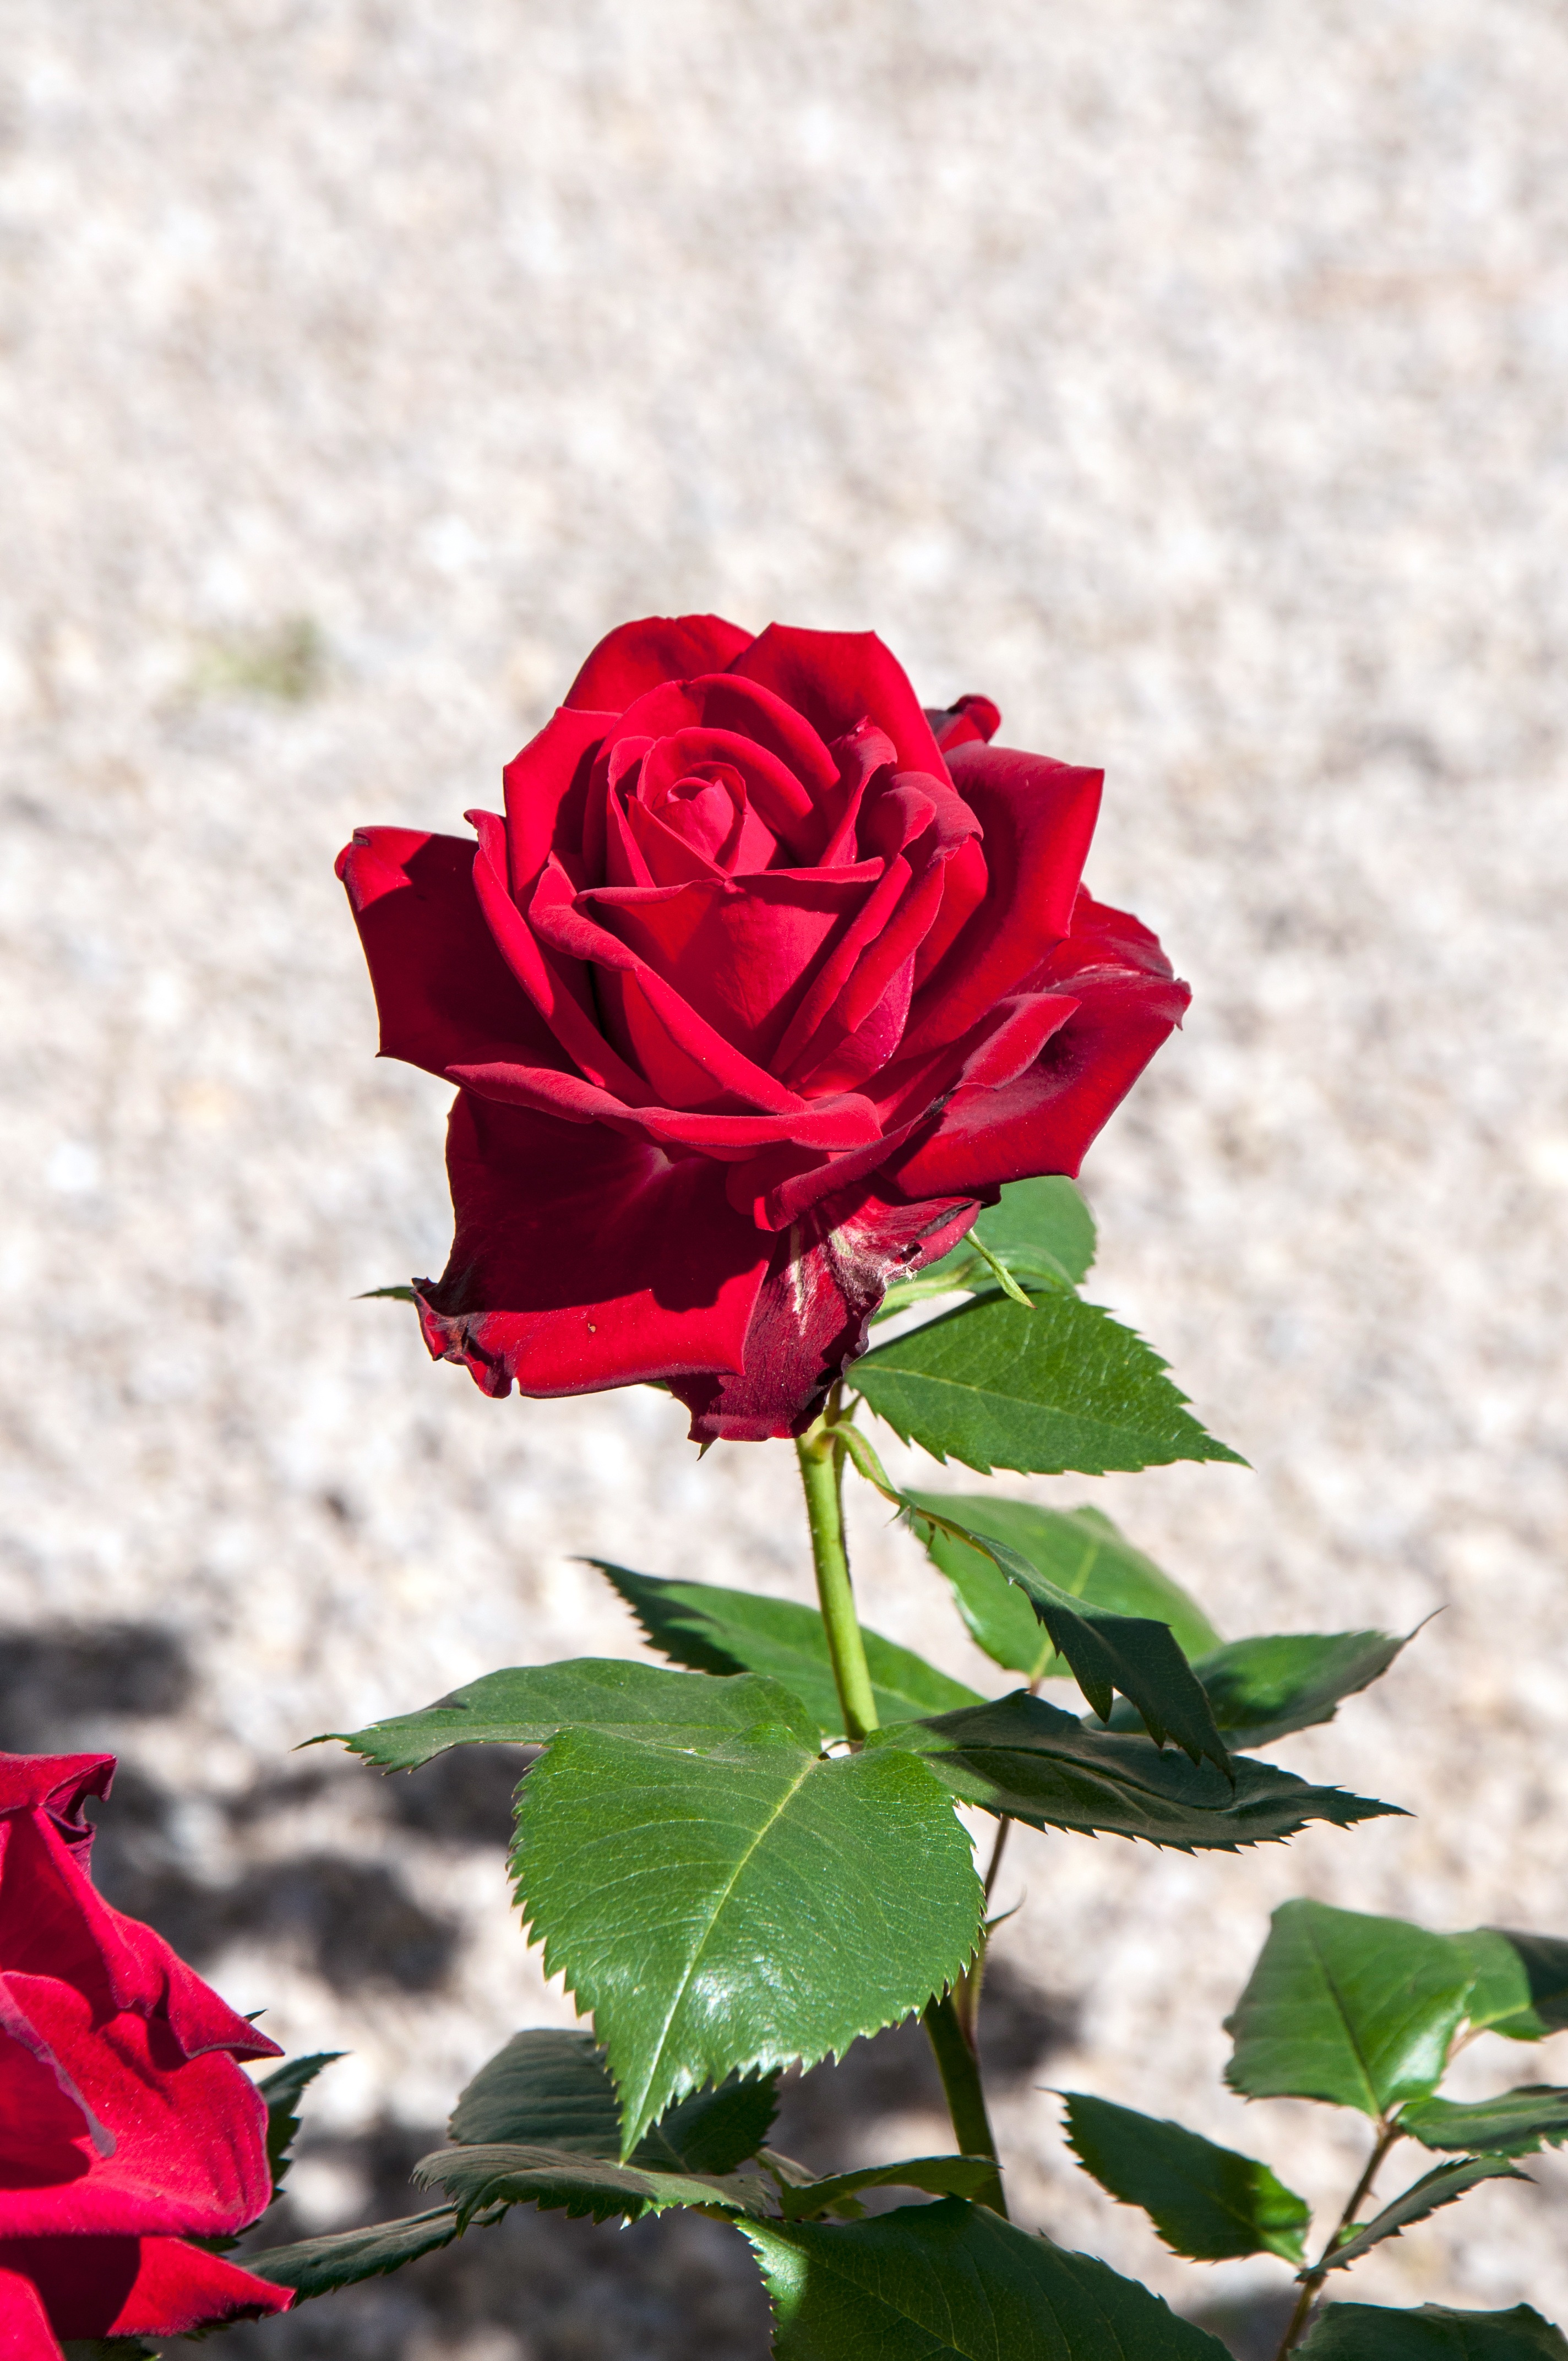
plant, texture, leaf, flower, petal, rose, red, botany, pink, flora, red rose, petals, macro photography, flowering plant, garden roses, rose family, land plant, rose order